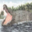
Label: crocodile